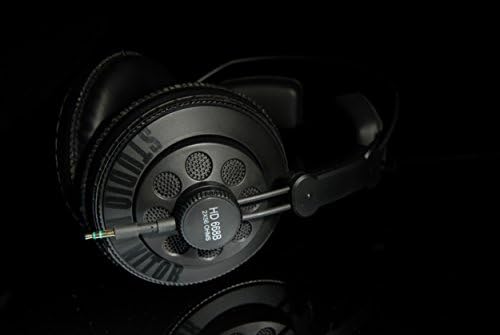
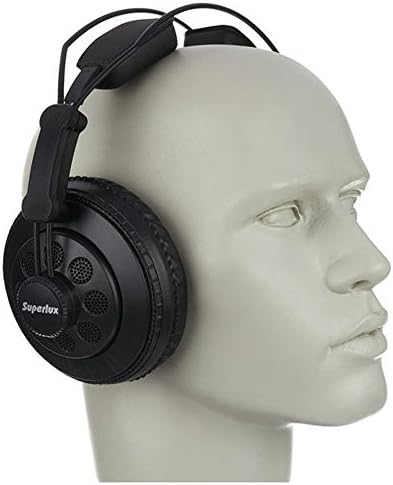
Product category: headphones
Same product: yes